List of Doctors characters introduced in 2013–2014

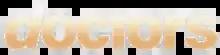
"Doctors" logo.

"Doctors" is a British medical soap opera which began broadcasting on BBC One on 26 March 2000. Set in the fictional West Midlands town of Letherbridge, the soap follows the lives of the staff and patients of the Mill Health Centre, a fictional NHS doctor's surgery, as well as its sister surgery located at a nearby university campus. The following is a list of characters that first appeared in "Doctors" in 2013 and 2014, by order of first appearance. All characters are introduced by the programme's executive producer, Will Trotter. Gordon Clement (Steven Elder) debuted in February 2013 as a love interest for Mrs Tembe (Lorna Laidlaw). He was followed by Mrs Tembe's estranged husband, Thomas (Jude Akuwudike) a month later. Ryan Prescott joined the cast as Liam Slade in May 2013, with Viv Marchant (Martine Brown) debuting in August 2013 as a vicar at St Bernadette's church. In February 2014, Lois Wilson (Lu Corfield) was introduced as the sister of Freya, who Corfield also portrayed. A month later, Jessica Regan debuted as Niamh Donoghue. Nurse Ayesha Lee (Laura Rollins) made her first appearance in September 2014. She was followed by her mother, Brenda (Andrea Gordon), a month later. Additionally, multiple other characters appeared throughout the two years.